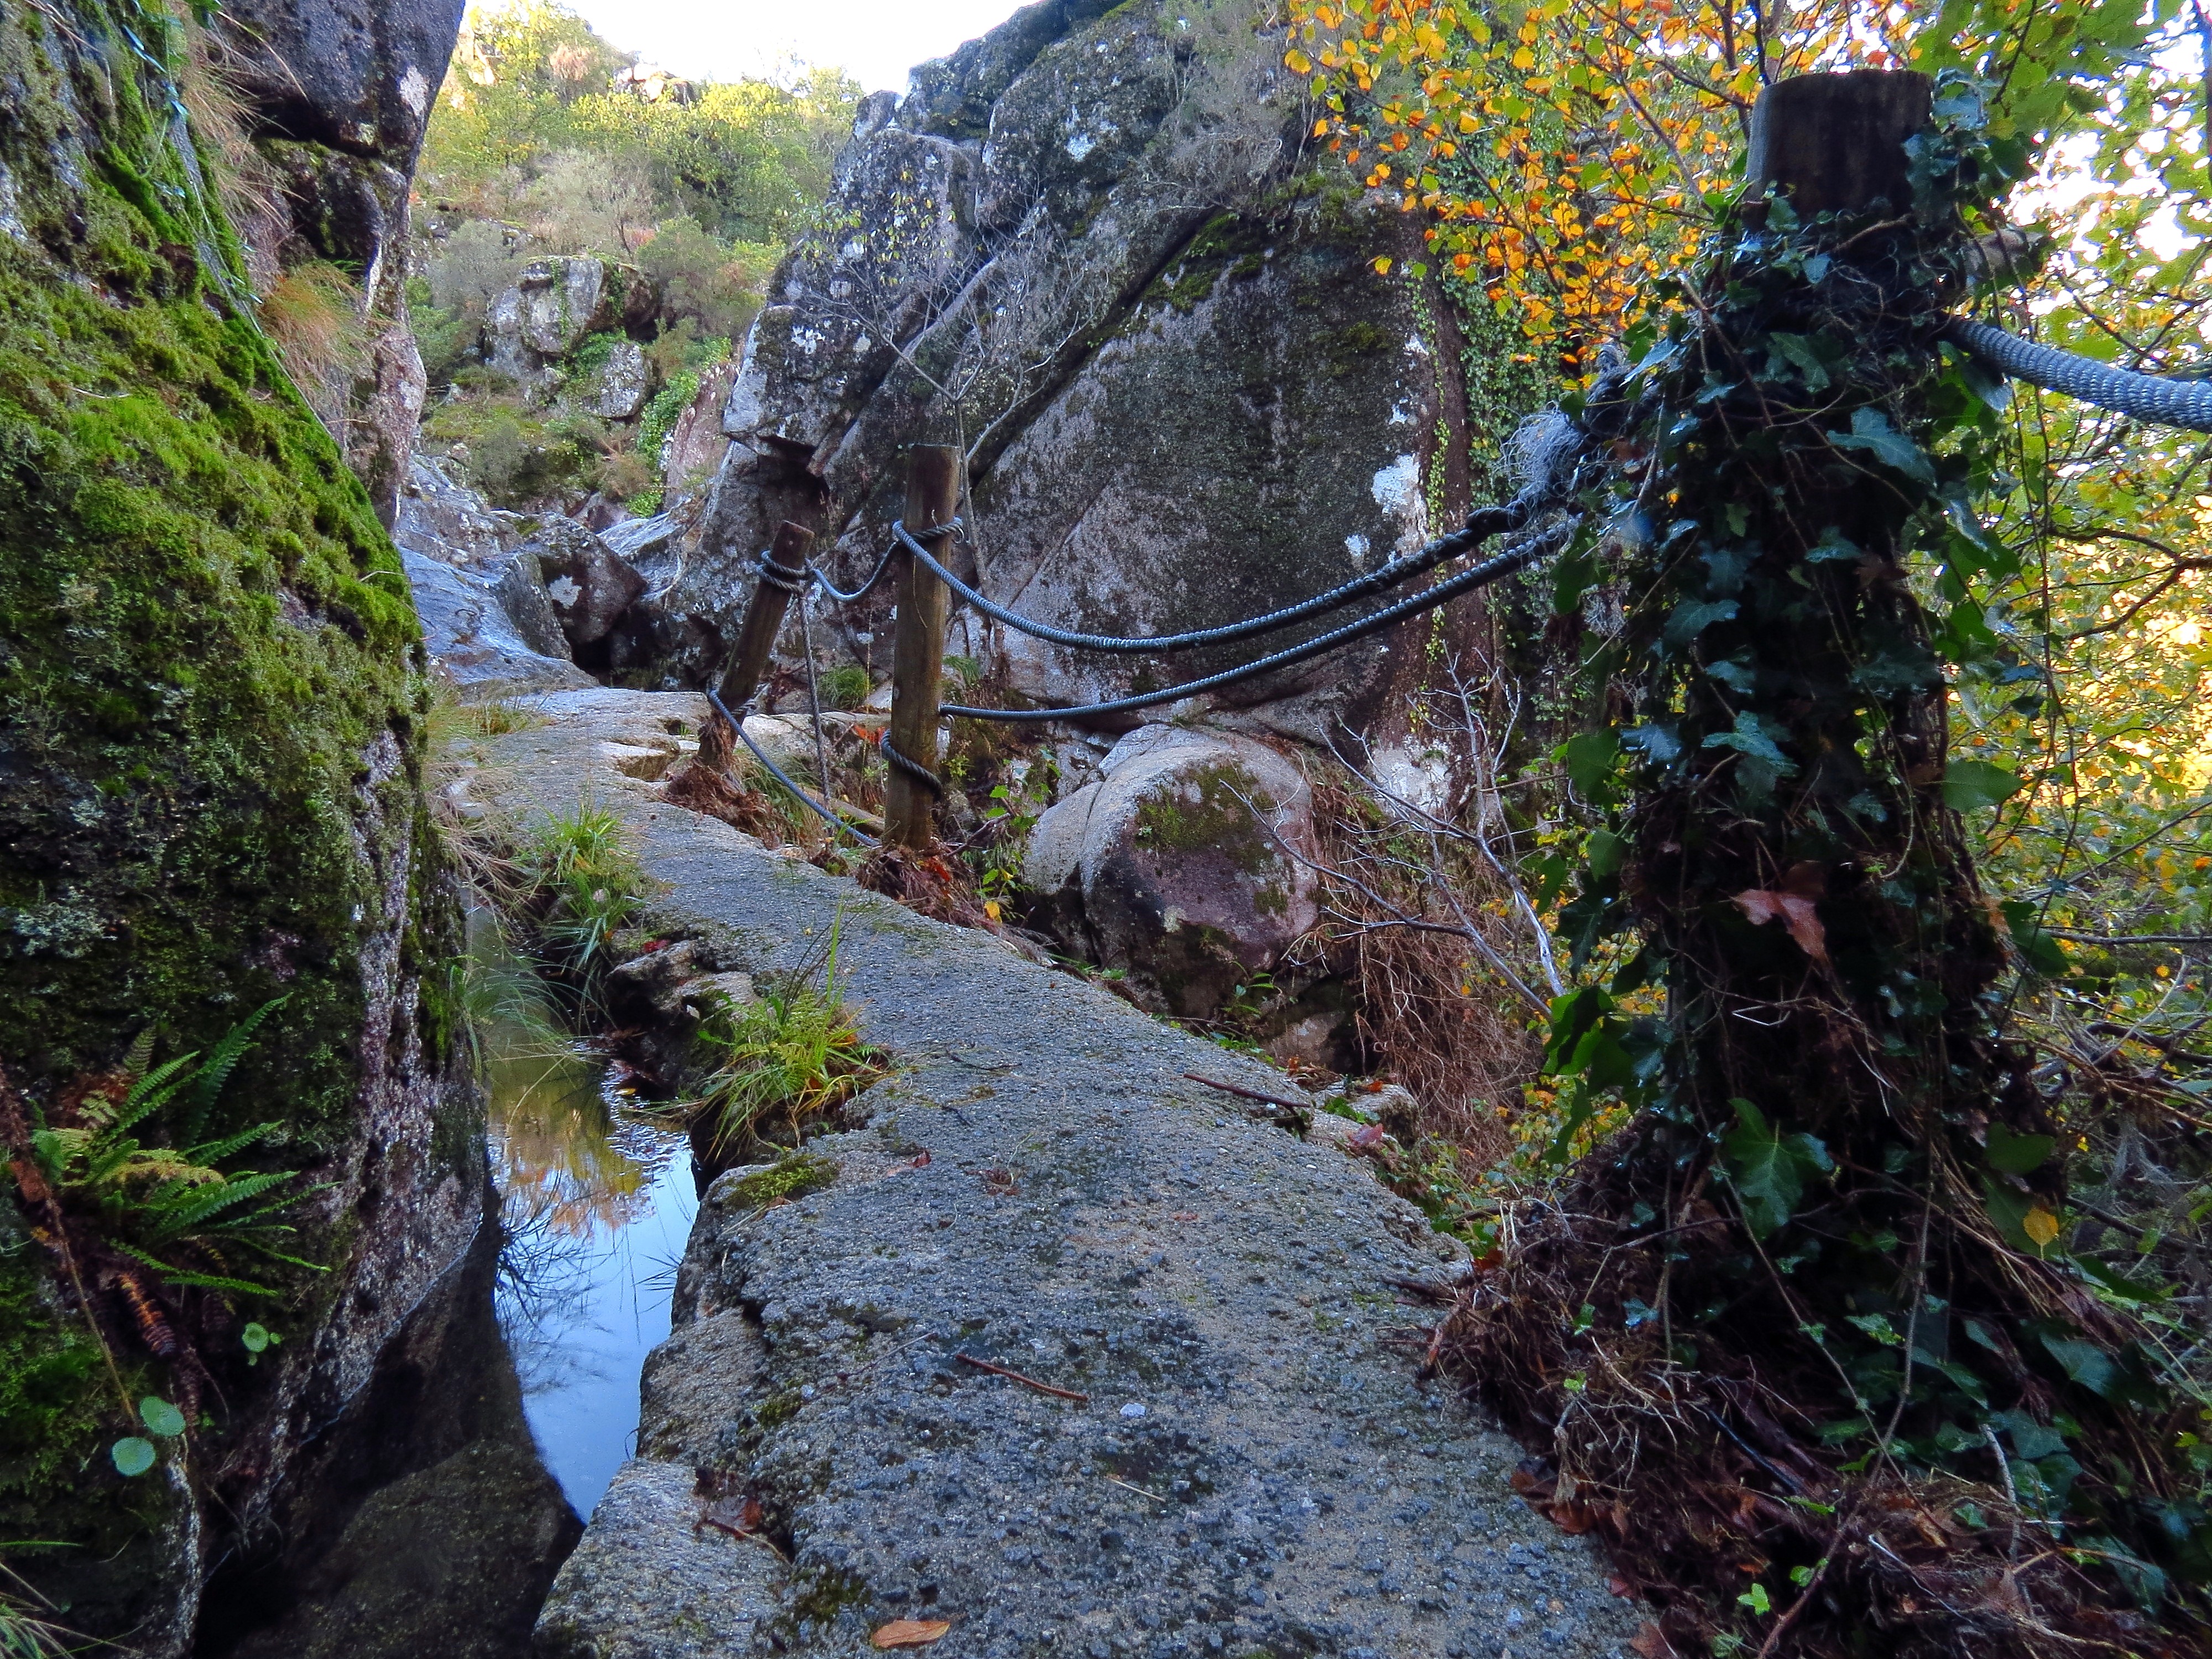
tree, nature, rock, wilderness, walking, hiking, trail, adventure, stream, autumn, ridge, spain, ravine, naturaleza, galicia, pontevedra, paisajes, lanscape, woodland, espana, ggl1, gaby1, alama, canonsx40hs, rioxesta, li ares